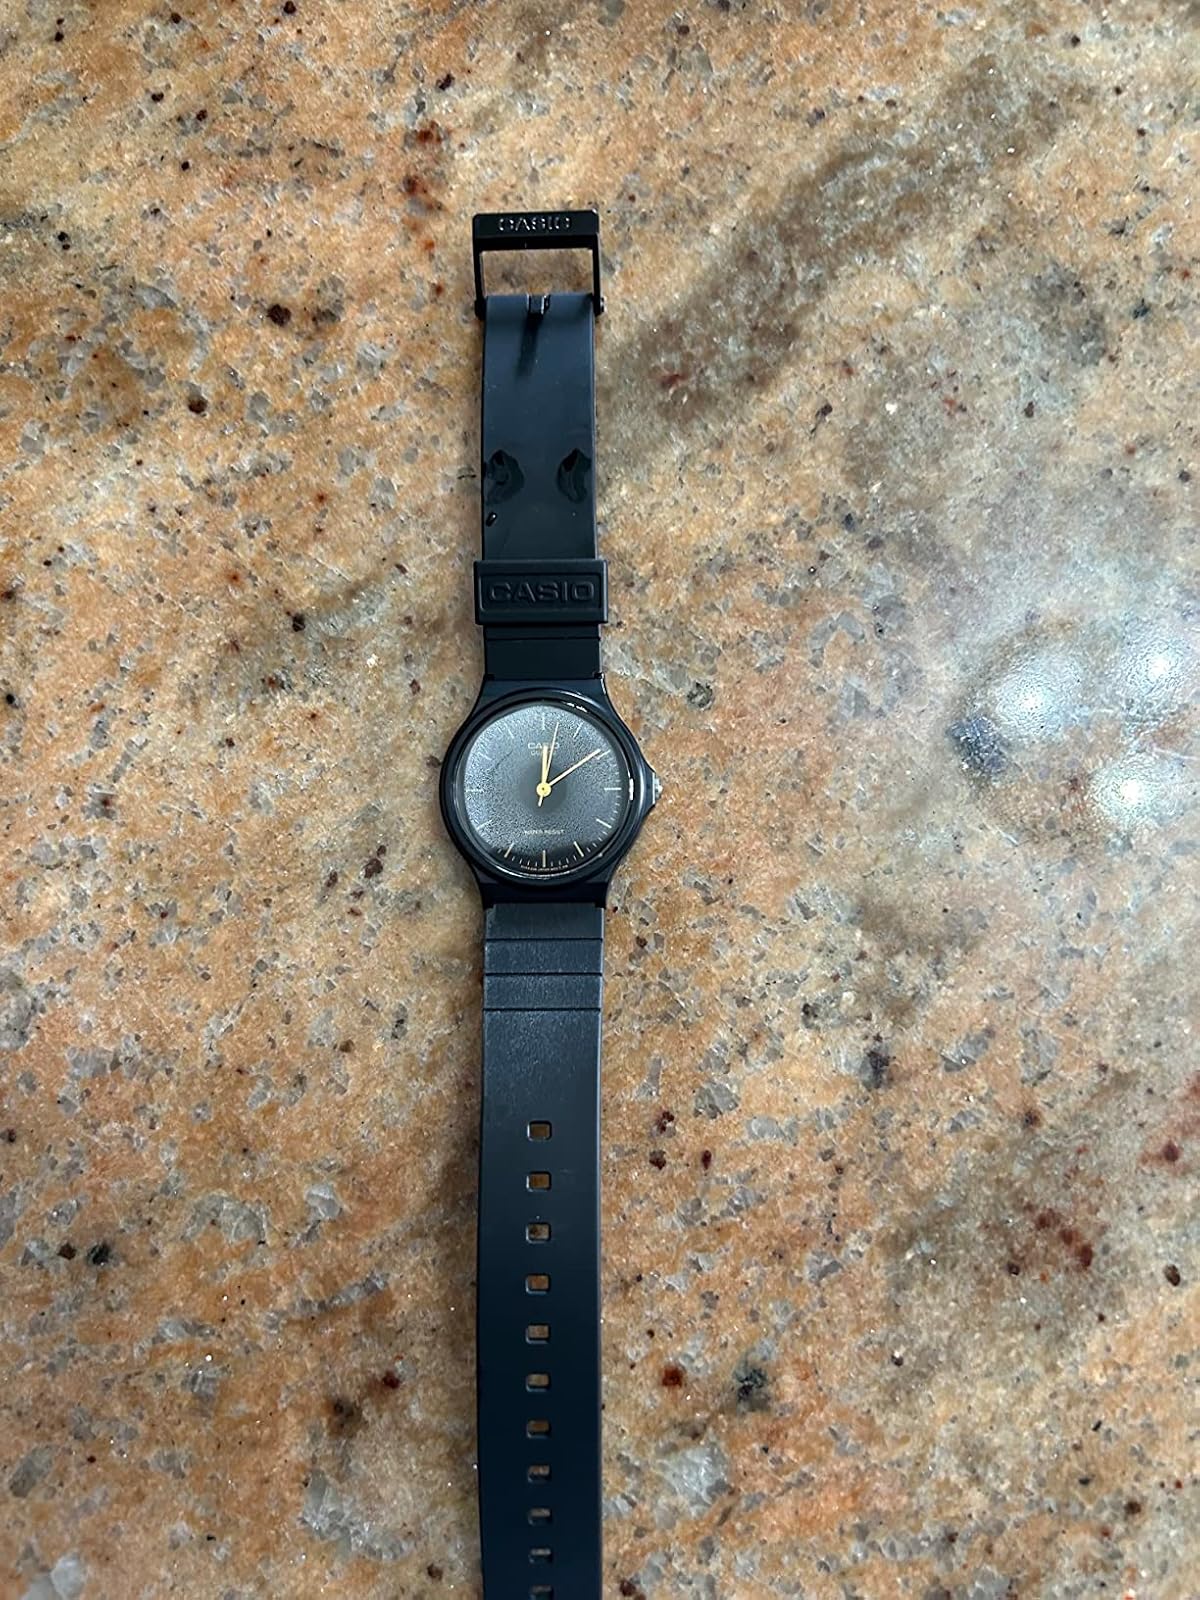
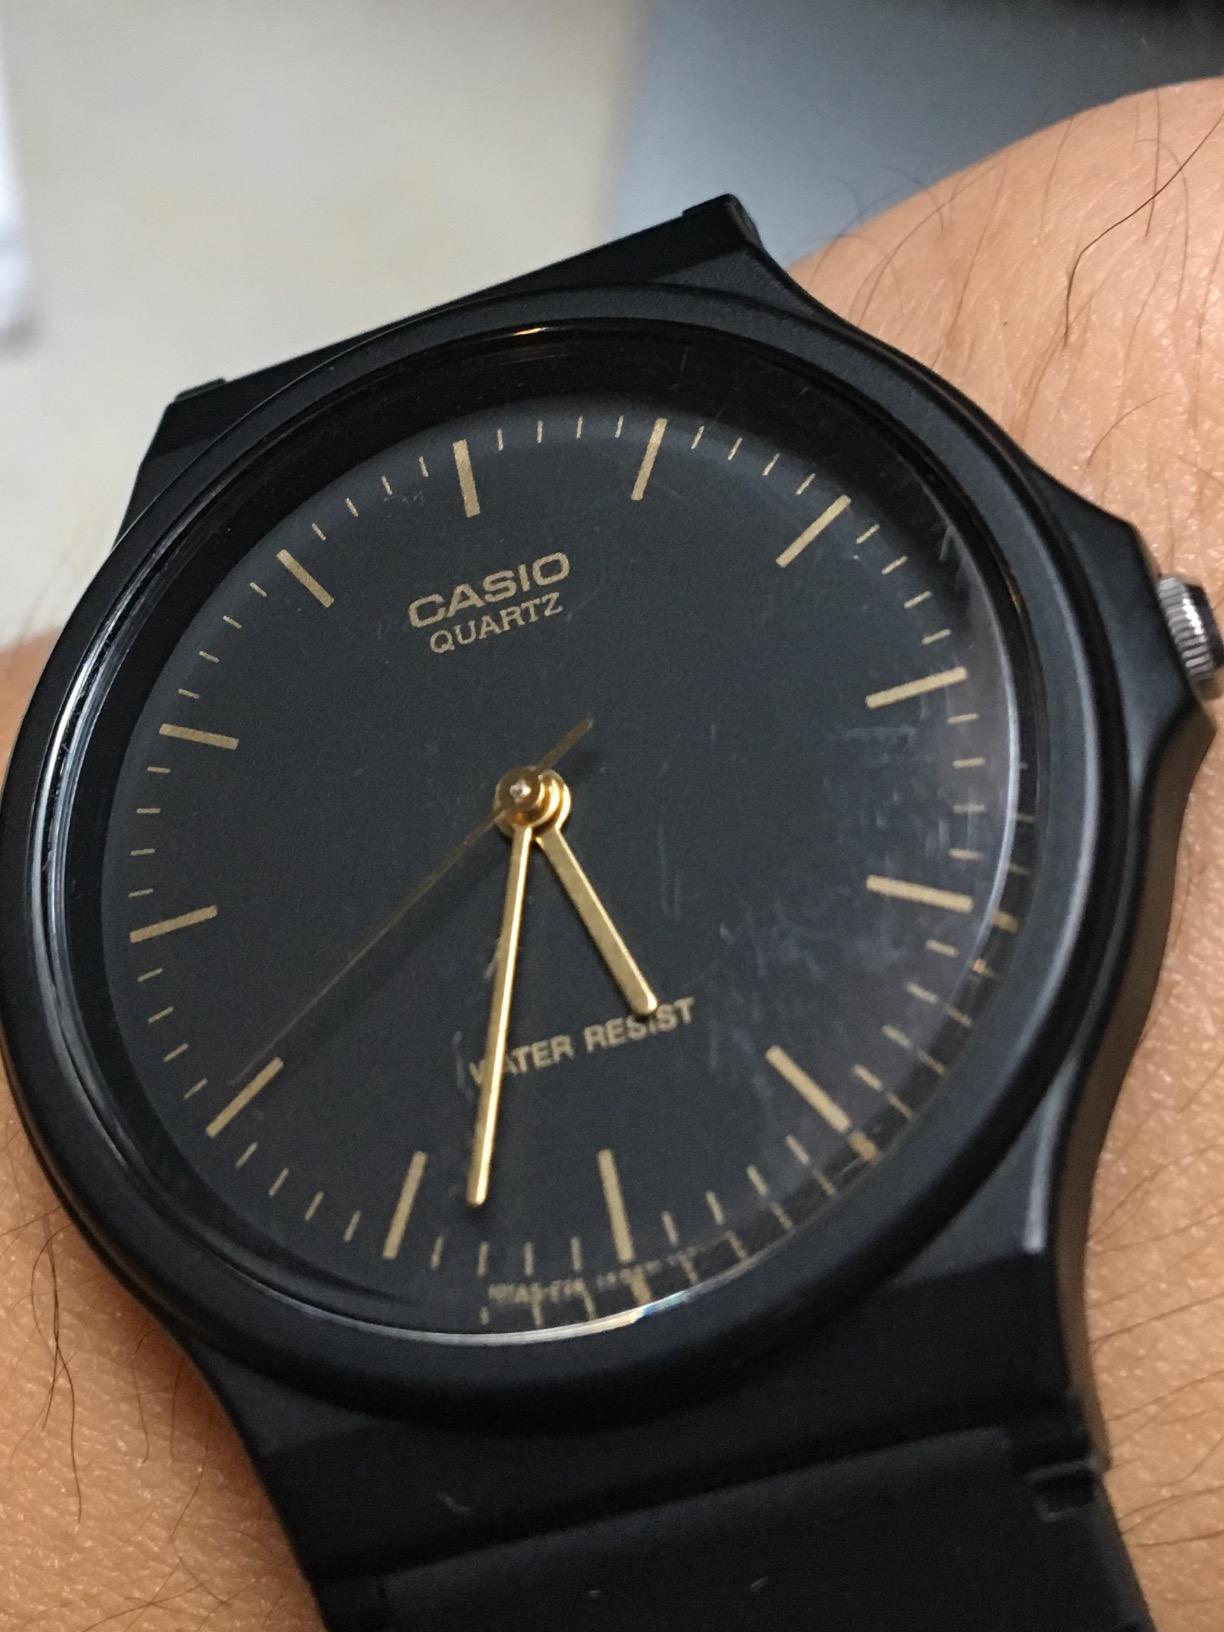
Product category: accessories_watch
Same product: yes